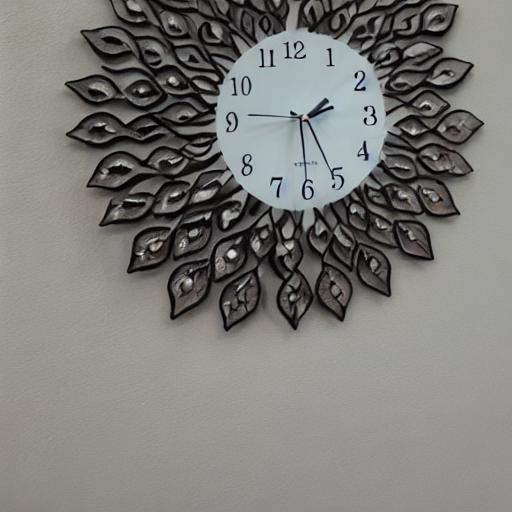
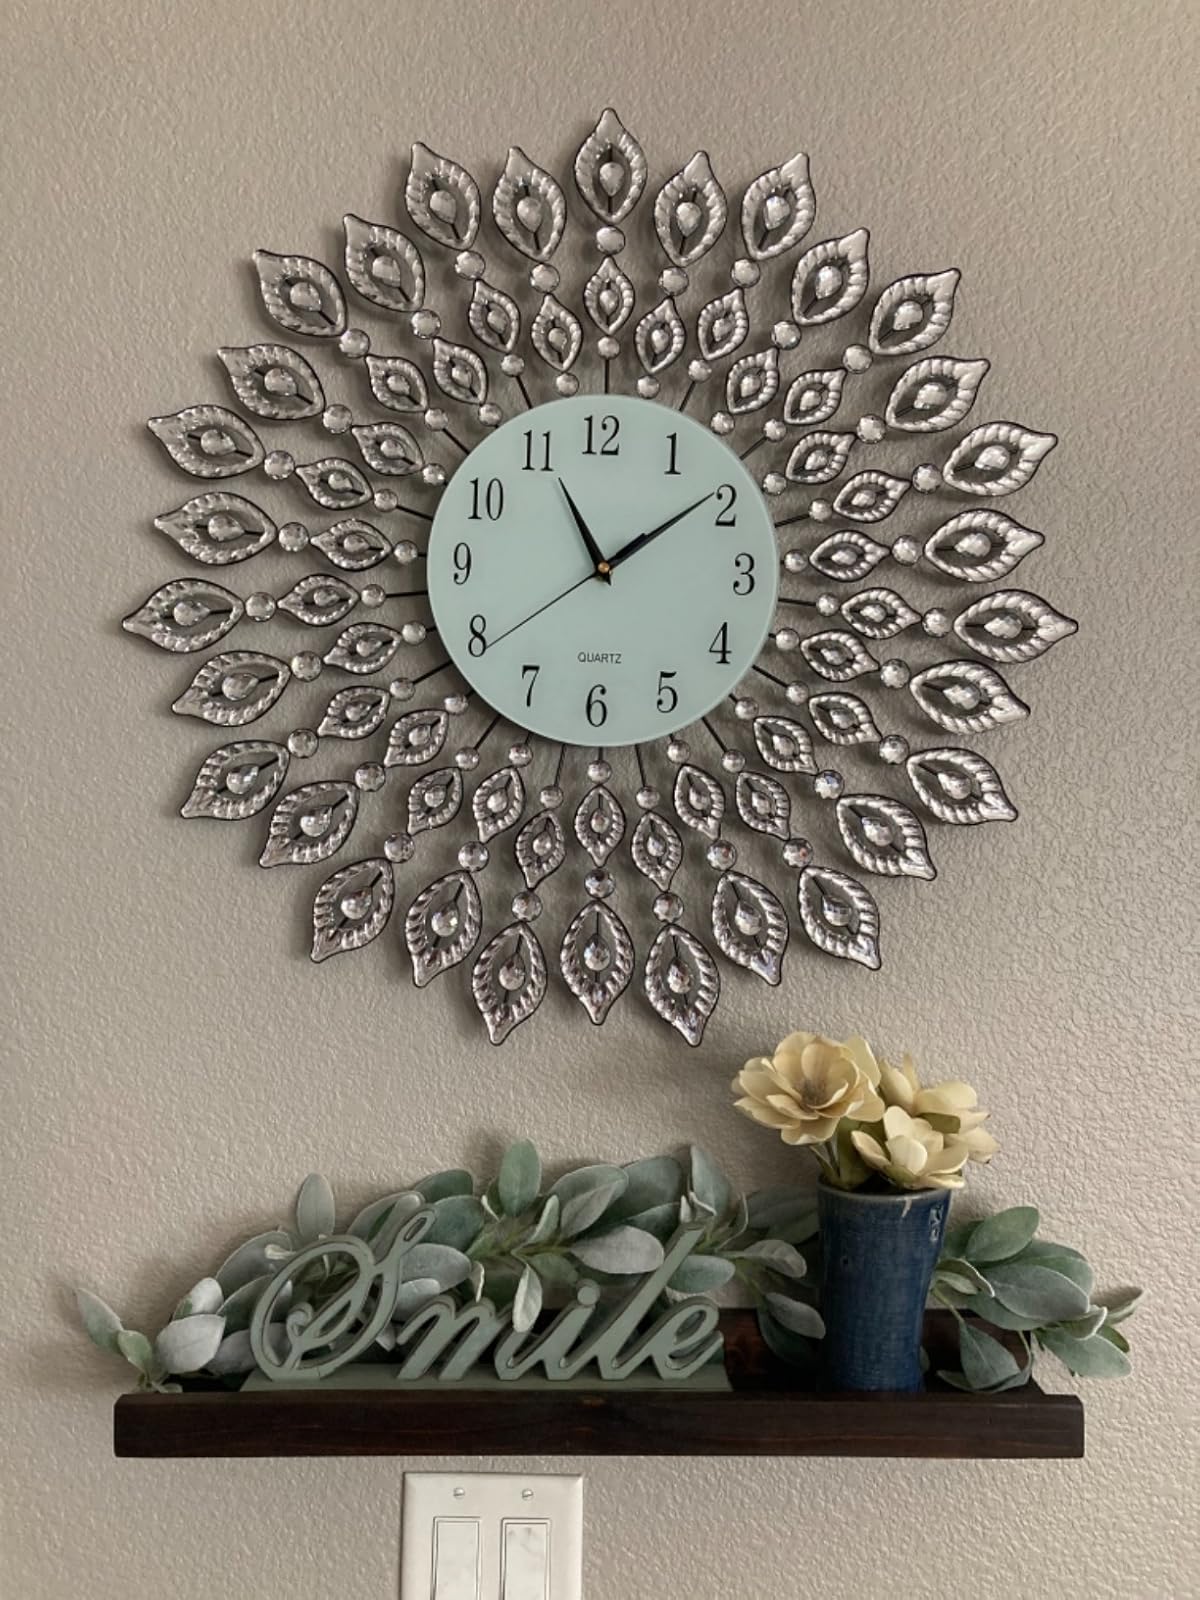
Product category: clock
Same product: no